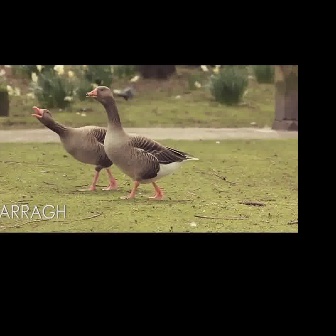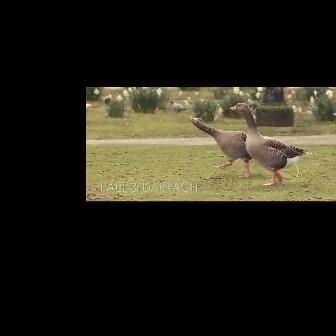
  Please identify the target specified by the bounding box [84,85,200,201] in the first image and locate it in the second image. Return the coordinates in [x_min,y_min,x_max,y_max] format.
Answer: [228,102,313,186]